SegaSoft

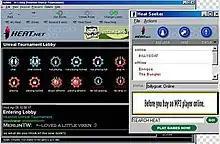
Unreal Tournament's game page and a private chat window

Heat.net, stylized HEAT.NET, was an online PC gaming system produced by SegaSoft and launched in 1997 during Bernie Stolar's tenure as SEGA of America president. Heat.net hosted both Sega-published first- and second-party games, as well as popular third-party games of the era, such as "Quake II" and "Baldur's Gate". Much like Kali, it also allowed users to play any IPX network-compatible game, regardless of whether or not it was designed for the Internet. Each supported game had its own chat lobby and game creation options. In addition, players could add friends and chat privately with them. Heat.net and its sister service, SEGANet, are considered ahead of their time and precursors to both Xbox Live and PlayStation Network.